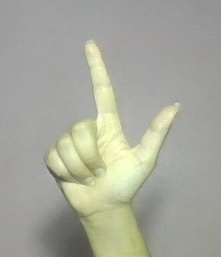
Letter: laam